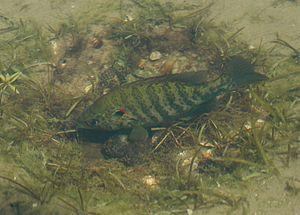
Le Crapet à oreilles rouges est une espèce de poissons de la famille des Centrarchidae.